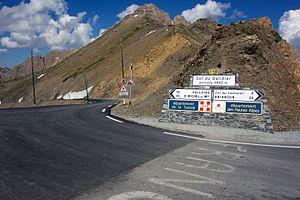
Le Tour de France 2019 est la 106ᵉ édition du Tour de France cycliste. Le grand départ a lieu le 6 juillet 2019 à Bruxelles en hommage au cinquantenaire de la première victoire sur le Tour d'Eddy Merckx et l'arrivée est jugée le 28 juillet à Paris, sur l'avenue des Champs-Élysées.